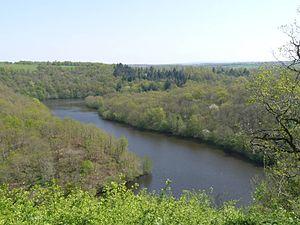
L'Issoire et son lac de barrage, vue de Belle Vue, St-Germain-de-Confolens, Charente, France
L'Issoire est une rivière française qui coule dans les départements de la Haute-Vienne et de la Charente. C'est un affluent de la Vienne, c'est-à-dire un sous-affluent de la Loire.
Saint-Germain-de-Confolens est une ancienne commune du sud-ouest de la France, située dans le département de la Charente, en région Nouvelle-Aquitaine, devenue le 1ᵉʳ janvier 2016 une commune déléguée au sein de la commune nouvelle de Confolens.
Esse est une commune du sud-ouest de la France située dans le département de la Charente.